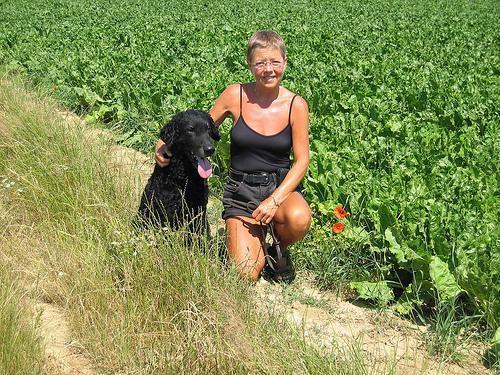
curly-coated_retriever